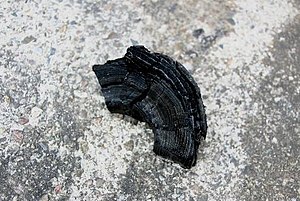
Trækul
Trækul dannes, når alle andre stoffer destilleres ud af træ. Her ser man stadig de karakteristiske årringe.
Trækul
Trækul er det sorte produkt, der dannes, når man fjerner vand og andre lette stoffer fra dyre- eller planteråstoffer. Det fremstilles almindeligvis ved at varme træ op uden adgang for luftens ilt, dette kaldes en tørdestillation. Man kan også lave sukkertrækul, knogletrækul og andre stoffer på samme måde. Det lette, sorte og porøse materiale består af 85-98 % kulstof samt nogle få procent aske. Derudover ligner det bjergarten kul.